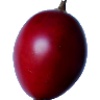
Label: tamarillo